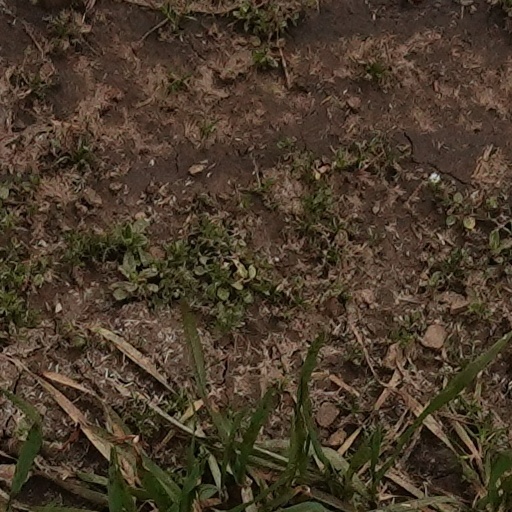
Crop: wheat